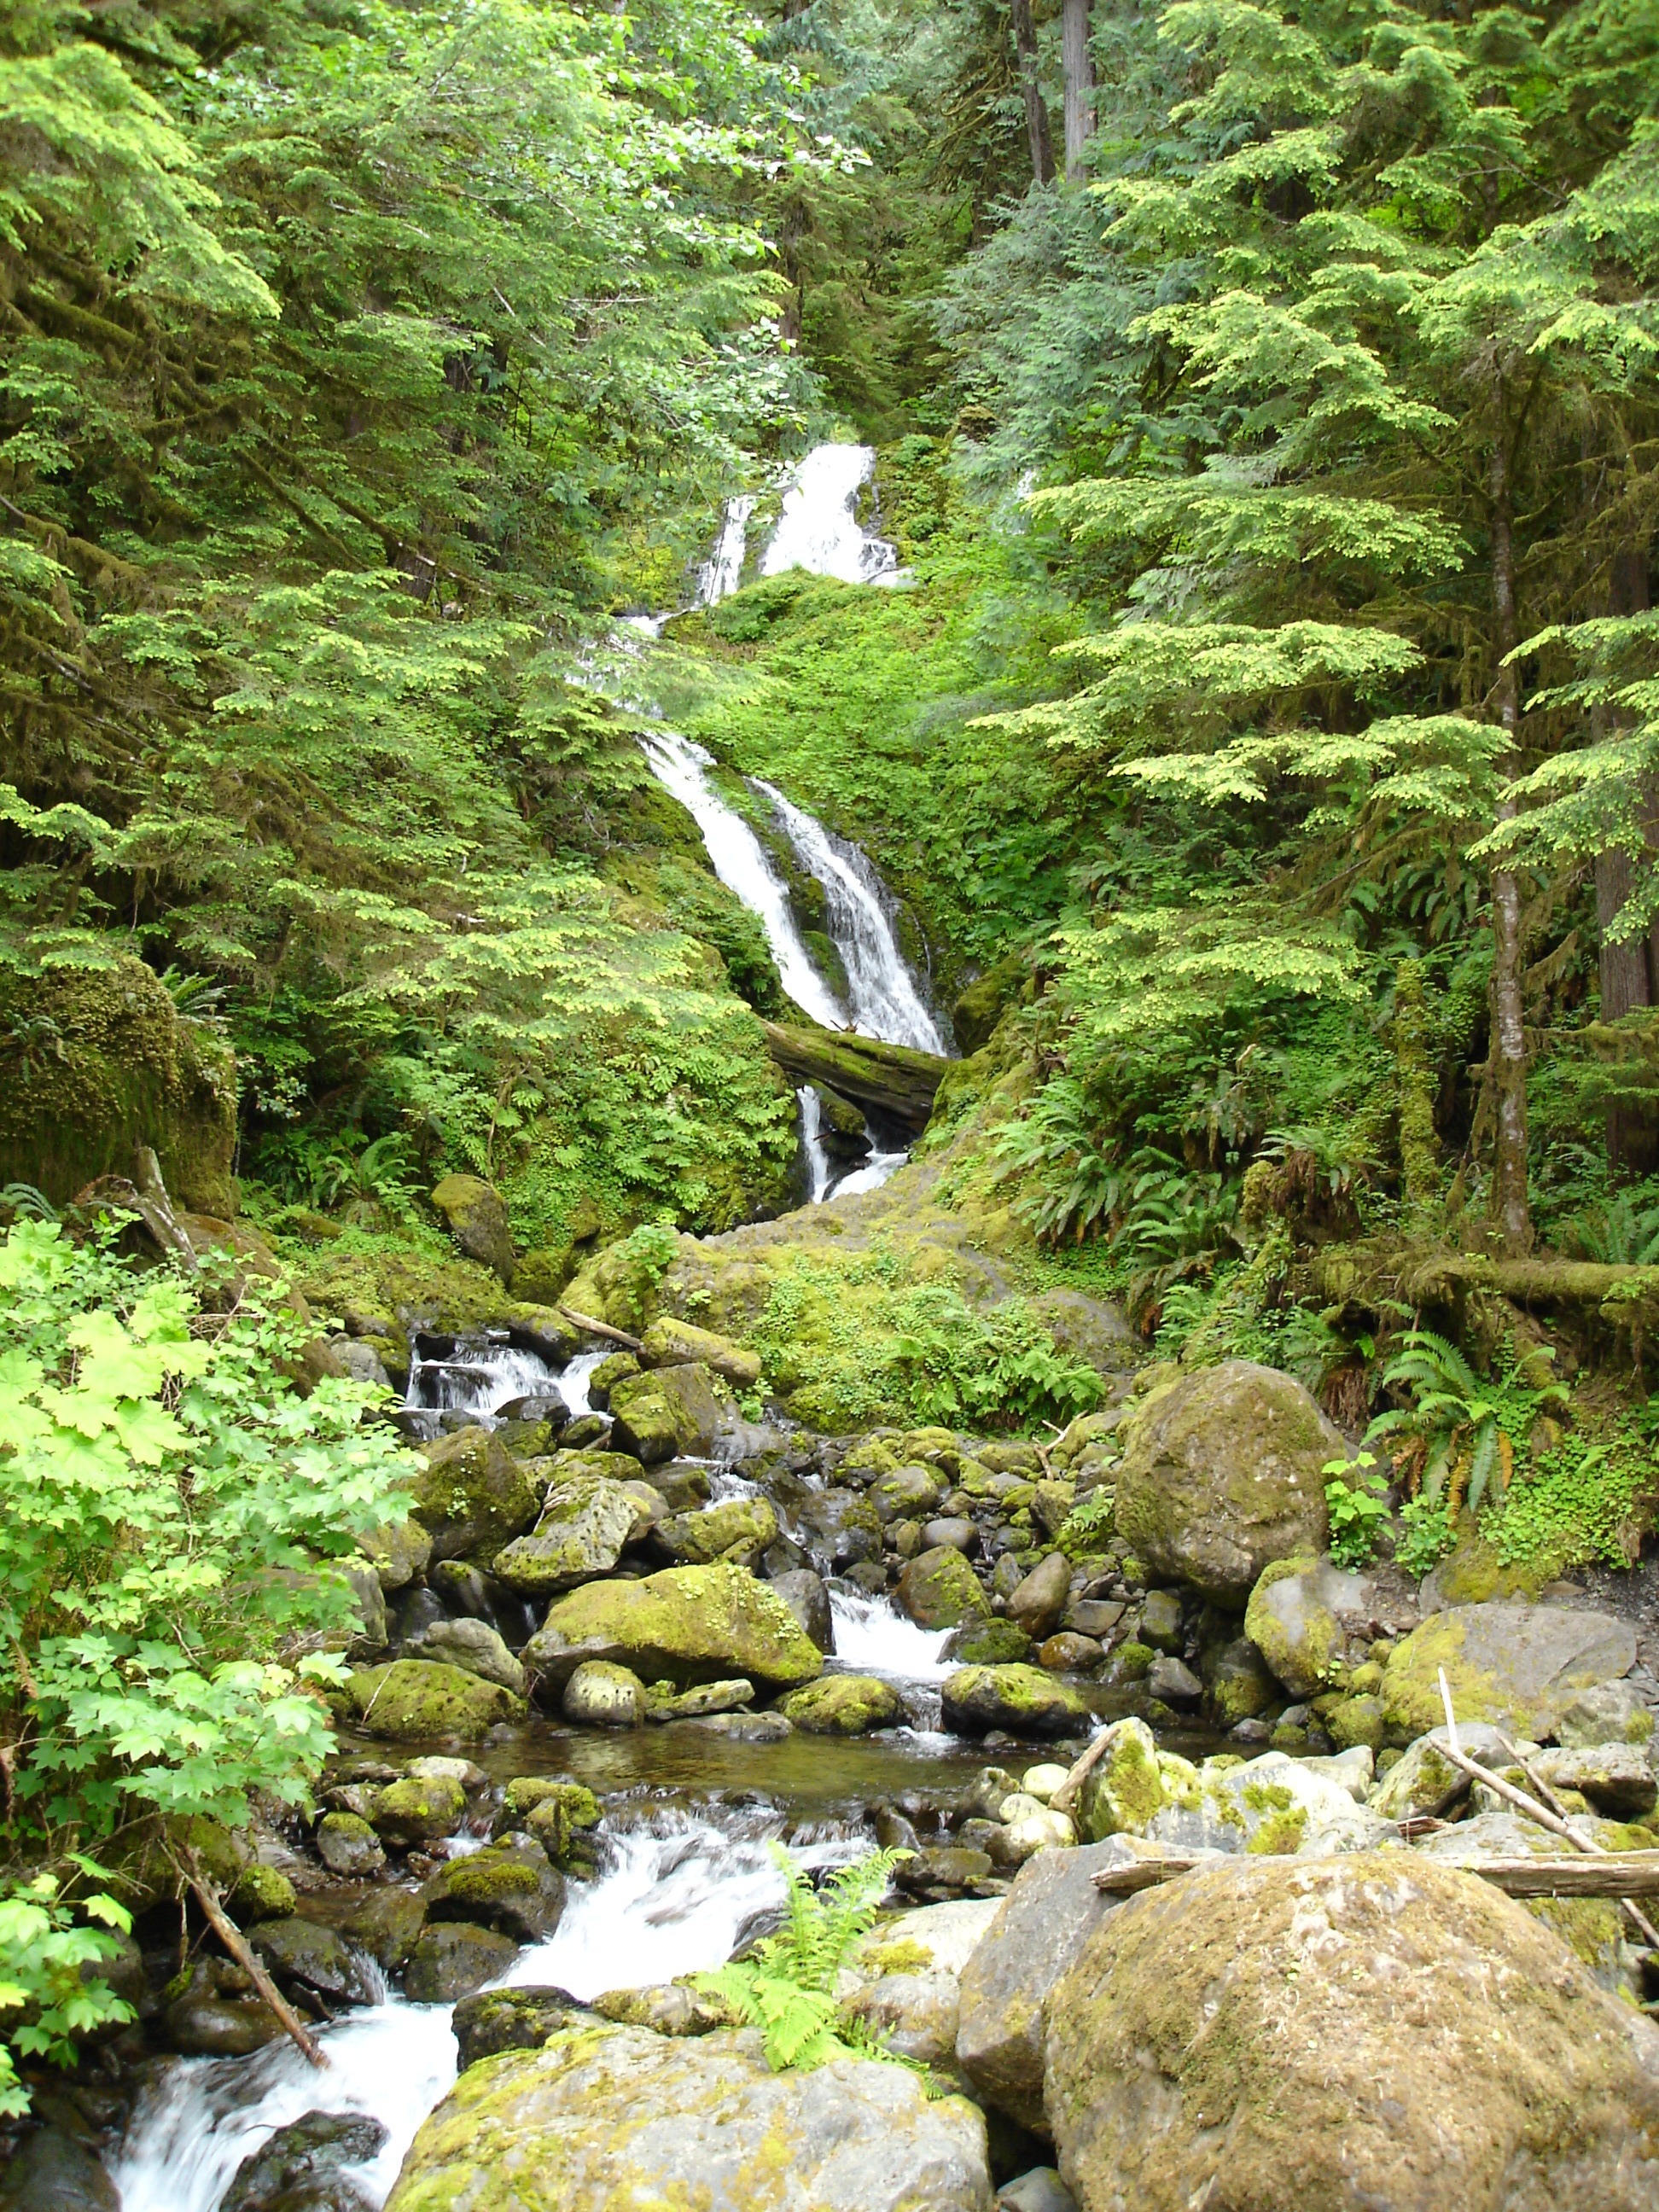
landscape, tree, water, nature, forest, rock, waterfall, wilderness, river, valley, stream, natural, rapid, botany, body of water, vegetation, rainforest, ravine, woodland, natural water, water feature, ecosystem, watercourse, old growth forest, natural environment, lake quinault